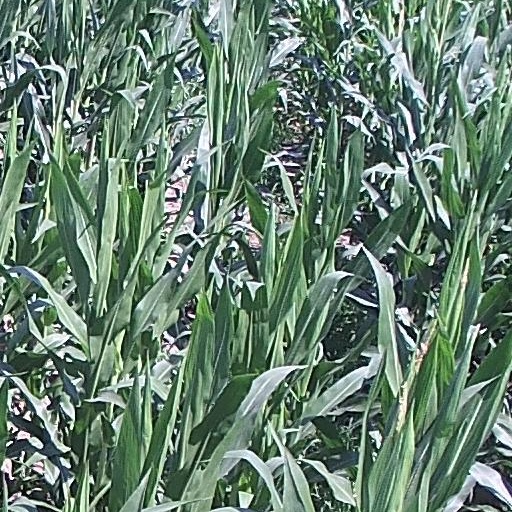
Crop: maize; corn